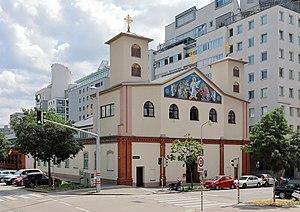
L'éparchie d'Autriche et de Suisse est une circonscription de l'Église orthodoxe serbe. Elle a son siège à Vienne en Autriche et, en 2016, elle a à sa tête l'évêque Andrej.